List of Canadian Hot 100 number-one singles of 2020

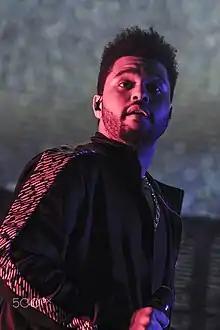
The Weeknd ("pictured") spent seven weeks at number one with his single "Blinding Lights".

This is a list of the Canadian Hot 100 number-one singles of 2020. The Canadian Hot 100 is a chart that ranks the best-performing singles of Canada. Its data, published by "Billboard" magazine and compiled by MRC Data, is based collectively on each single's weekly physical and digital sales, as well as airplay and streaming.